Adriana Briscoe

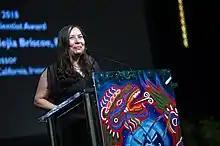
Receiving the 2018 SACNAS Distinguished Scientist award

Briscoe has a publication record in the areas of physiological genomics, molecular evolution, color, vision, and sensory biology. Some of her works are listed below: